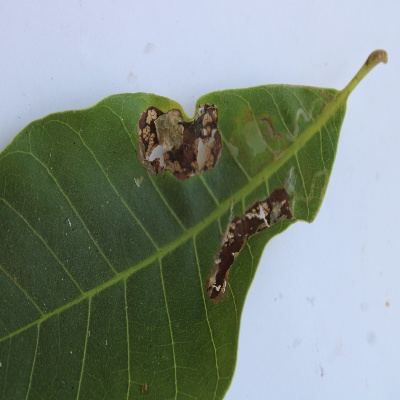
Crop: Cashew
Condition: leaf miner